Bohlen–Pierce scale

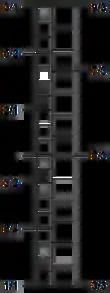
Octave 12-tet (left) compared with tritave 13-tet (right)

3:1 serves as the fundamental harmonic ratio, replacing the diatonic scale's 2:1 (the octave). This interval is a perfect twelfth in diatonic nomenclature (perfect fifth when reduced by an octave), but as this terminology is based on step sizes and functions not used in the BP scale, it is often called by a new name, tritave, in BP contexts, referring to its role as a pseudooctave, and using the prefix "tri-" (three) to distinguish it from the octave. In conventional scales, if a given pitch is part of the system, then all pitches one or more octaves higher or lower also are part of the system and, furthermore, are considered equivalent. In the BP scale, if a given pitch is present, then "none" of the pitches one or more octaves higher or lower are present, but "all" pitches one or more tritaves higher or lower are part of the system and are considered equivalent.